City Botanic Gardens

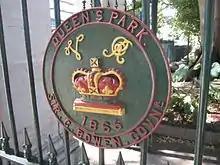
Queen's Park gate logo from 1865, as seen in 2012

Scientific activity was complemented by public recreational use of the Gardens, along with the Domain (on the southern boundary of the Gardens) and Queen's Park. By the 1880s, some of the scientific work previously performed by the Botanic Gardens was being carried out by the Queensland Acclimatisation Society at Bowen Park. The Herbarium and Botanic Library were moved from the Gardens for a period but were returned in 1905 when John Frederick Bailey was appointed Curator of the Botanic Gardens.